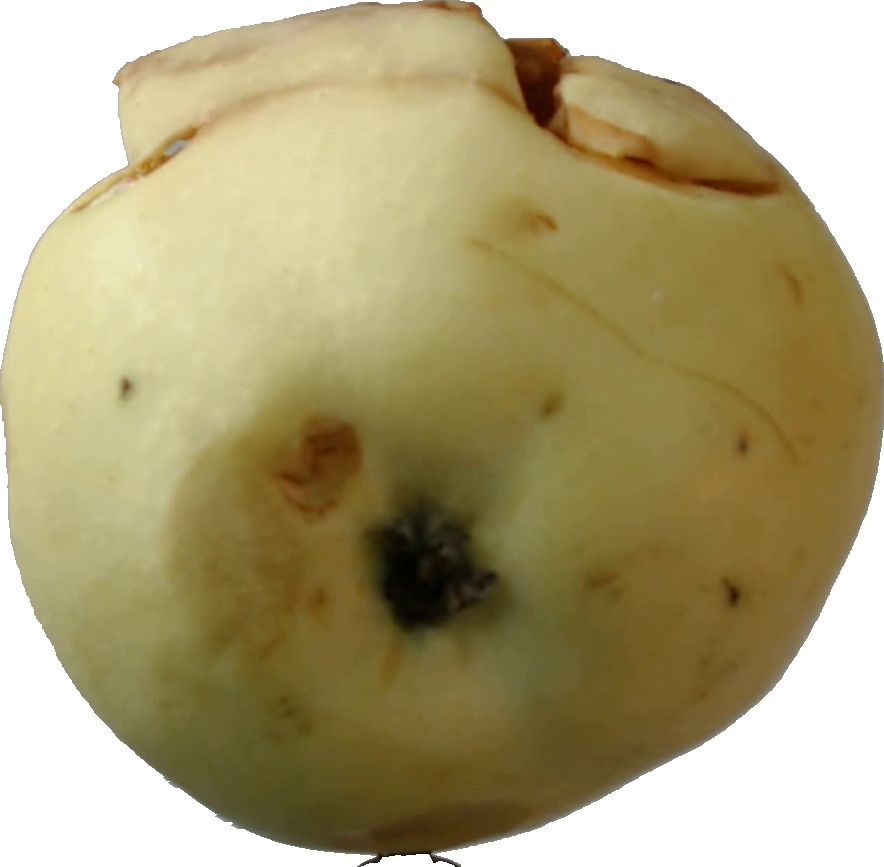
Label: apple_hit_1